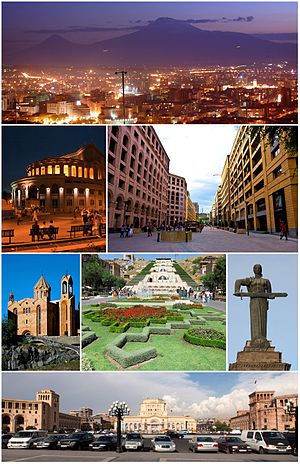
Jerevan
Jerevan er hovedstad i Armenien, har 1.075.800 indbyggere og ligger nær grænsen til Tyrkiet.